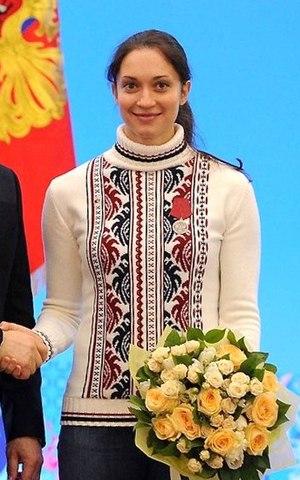
Yekaterina Vladimirovna Shikova est une patineuse de vitesse russe née le 25 juin 1985 à Saint-Pétersbourg. Elle a participé aux Jeux olympiques d'hiver en 2010 à Vancouver, puis en 2014 à Sotchi.